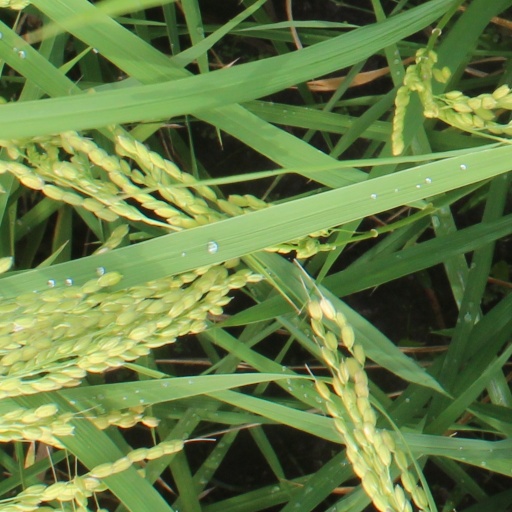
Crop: rice